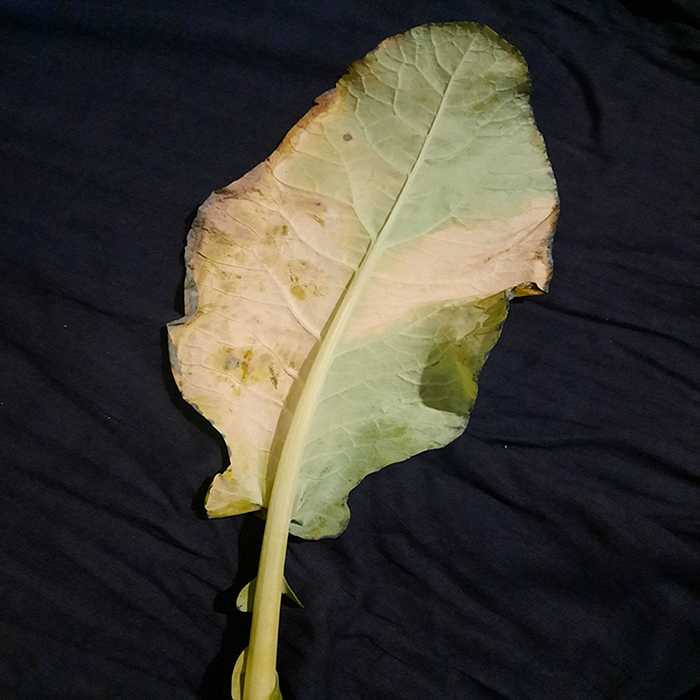
Plant: Cauliflower
Label: Black Rot